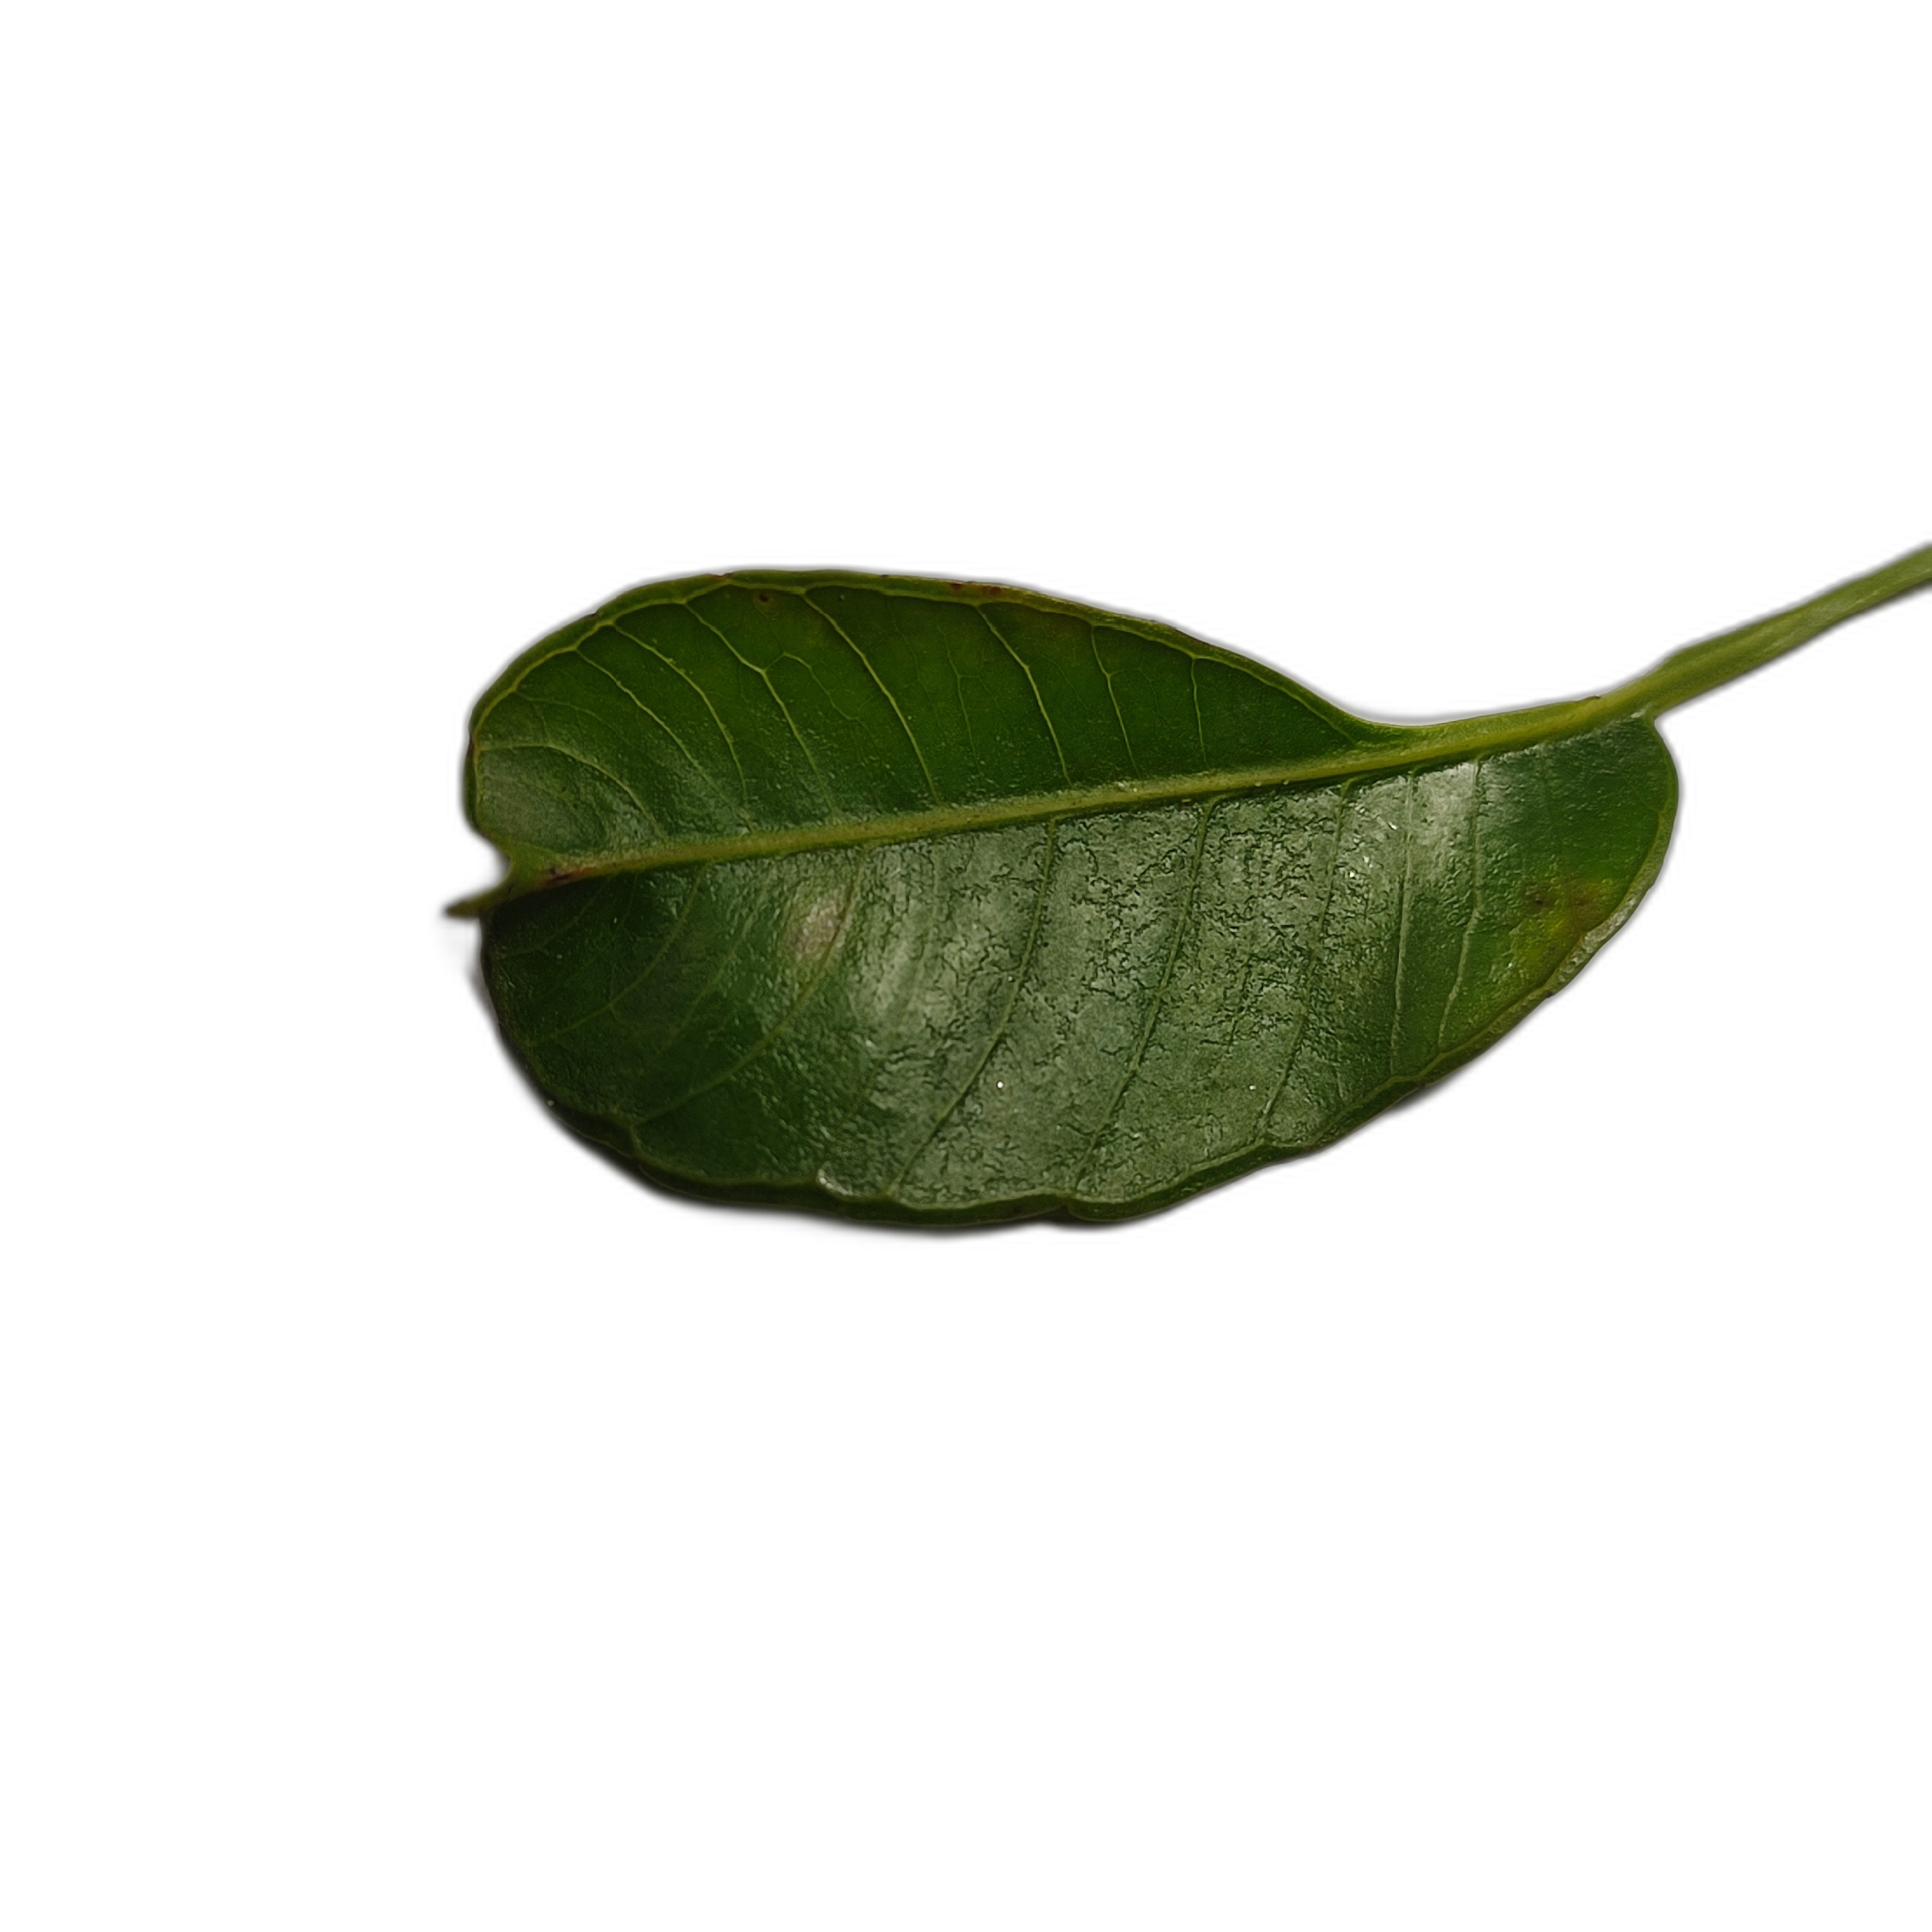
Label: healthy